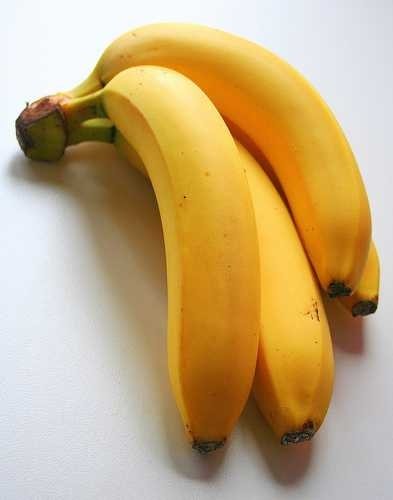
Label: Banana